Galanthus

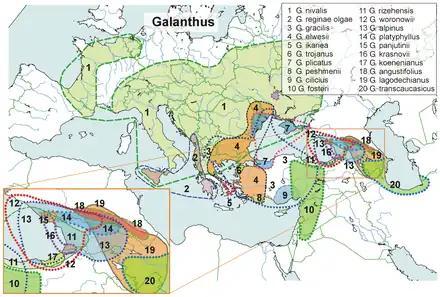
Distribution map of "Galanthus" species in Europe and Western Asia

The genus "Galanthus" is native to Europe and the Middle East, from the Spanish and French Pyrenees in the west through to the Caucasus and Iran in the east, and south to Sicily, the Peloponnese, the Aegean, Turkey, Lebanon, and Syria. The northern limit is uncertain because "G. nivalis" has been widely introduced and cultivated throughout Europe. "G. nivalis" and some other species valued as ornamentals have become widely naturalised in Europe, North America, and other regions. In the Udmurt republic of Russia, "Galanthus" are found even above the 56th parallel.